Water (data page)

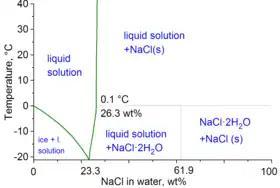
Water–NaCl phase diagram

Note: ρ is density, "n" is refractive index at 589 nm, and η is viscosity, all at 20 °C; "T" is the equilibrium temperature between two phases: ice/liquid solution for "T" < 0–0.1 °C and NaCl/liquid solution for "T" above 0.1 °C.